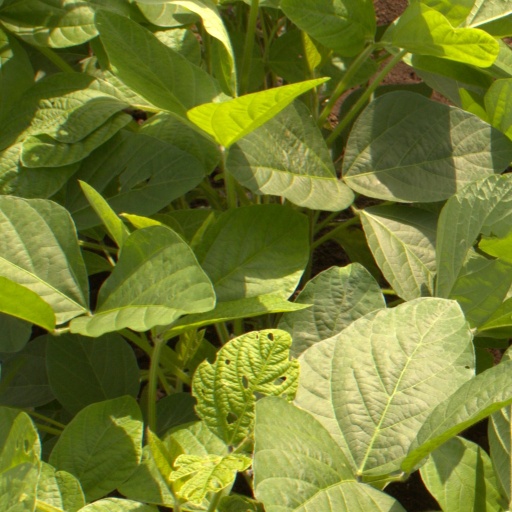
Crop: soybean